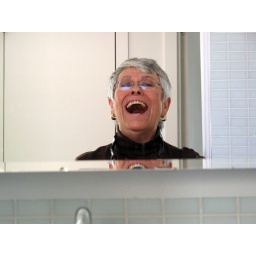
Toothy laugh taken at the bathroom sink in my son's home.